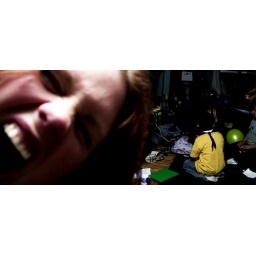
9 boys between the ages of 5 and 9 running around my house like maniacs....